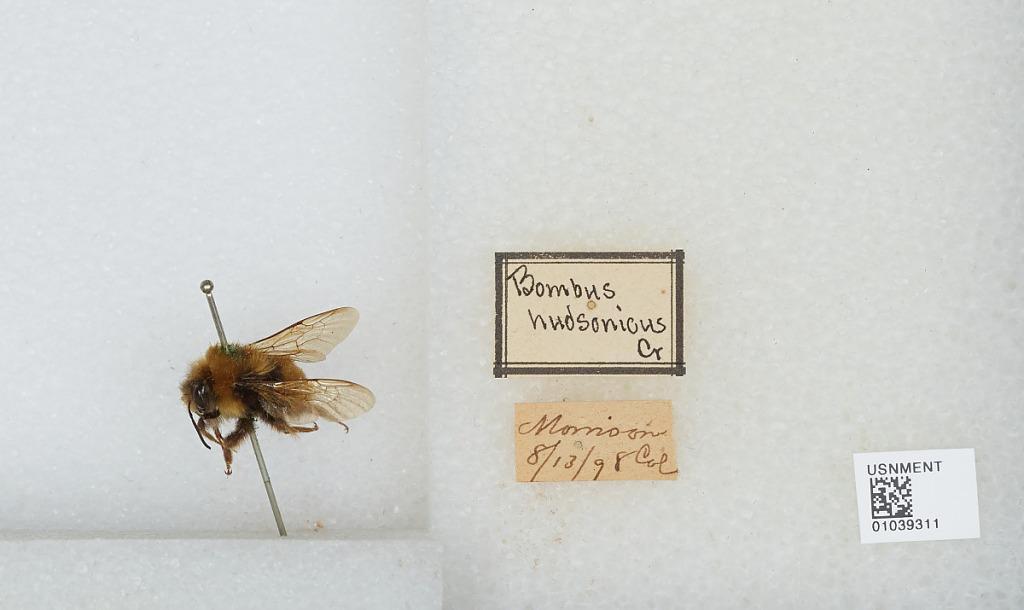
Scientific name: Bombus (Pyrobombus) perplexus Cresson
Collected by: Morrison
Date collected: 1898-8-13